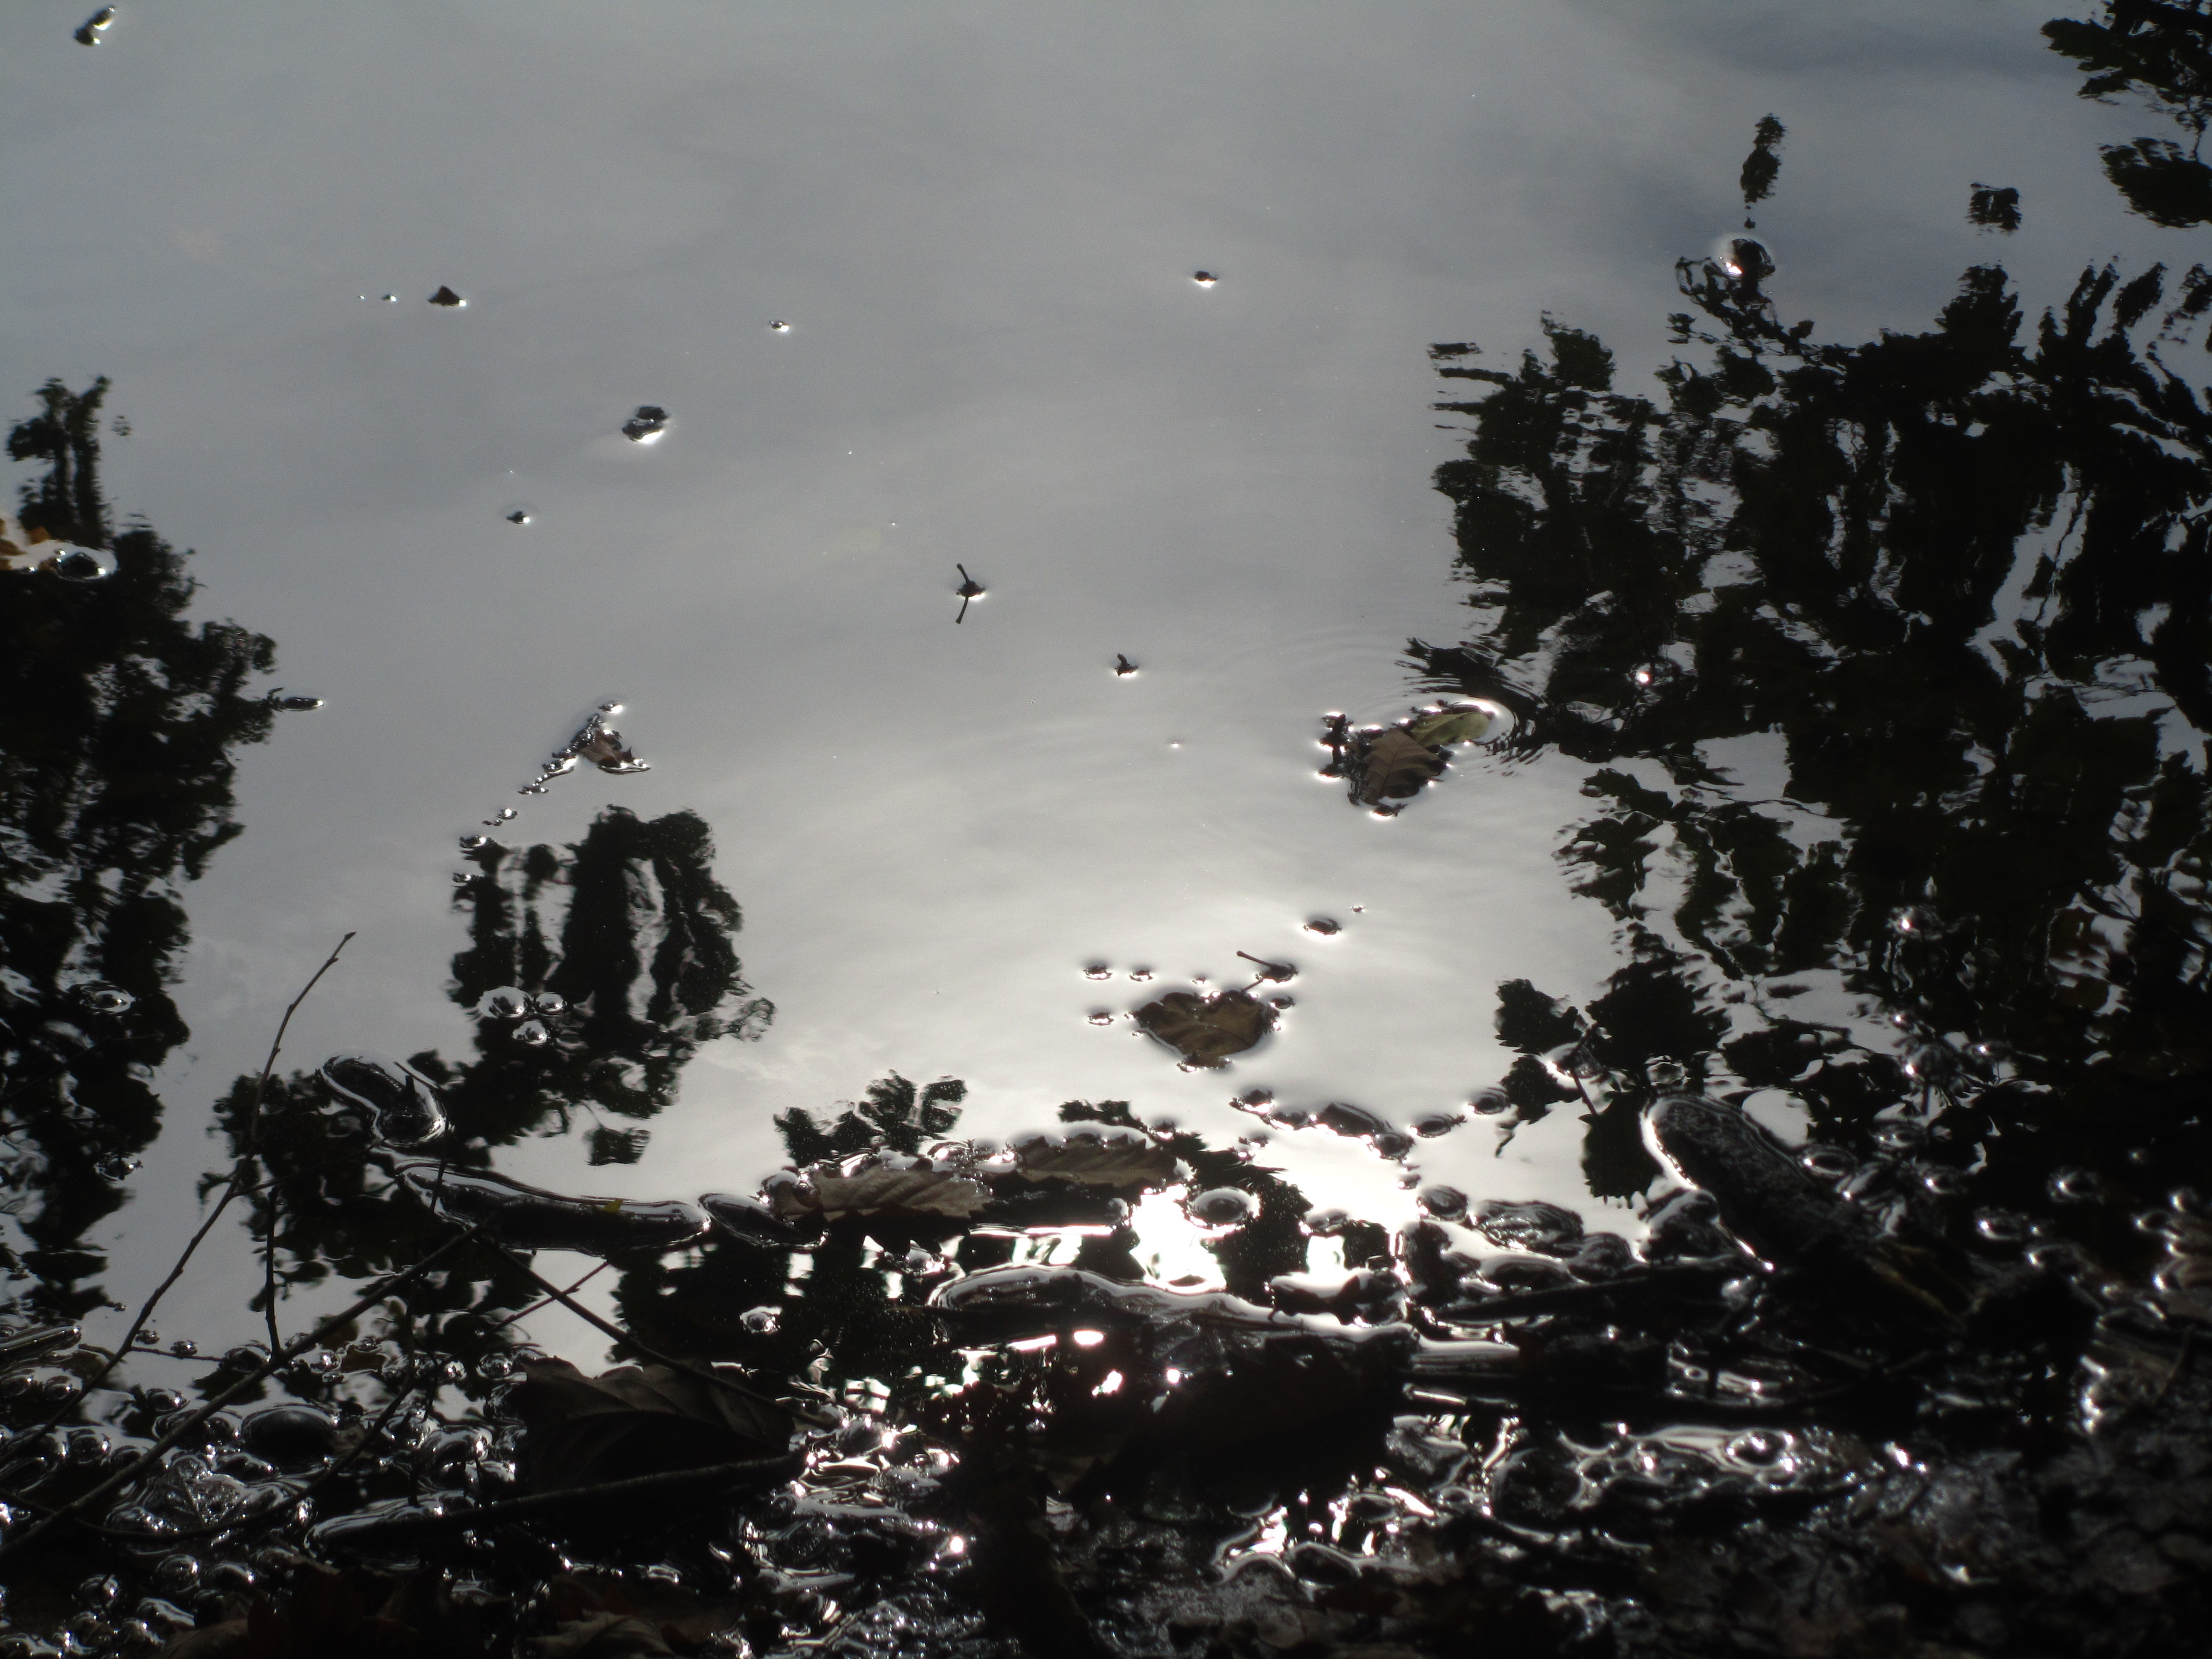
tree, water, nature, forest, snow, winter, cloud, sky, sunlight, morning, flower, lake, atmosphere, pond, evening, reflection, autumn, weather, darkness, rest, monochrome, clouds, meditation, mood, silent, waters, mirroring, melancholic, atmosphere of earth, woody plant